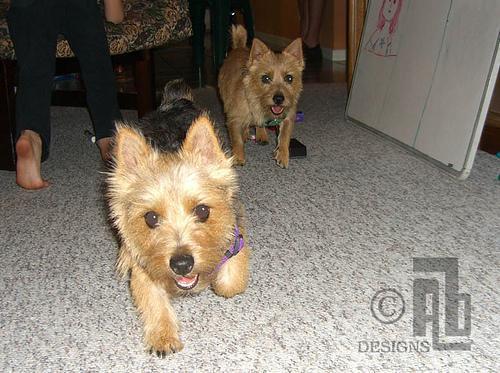
Norwich_terrier